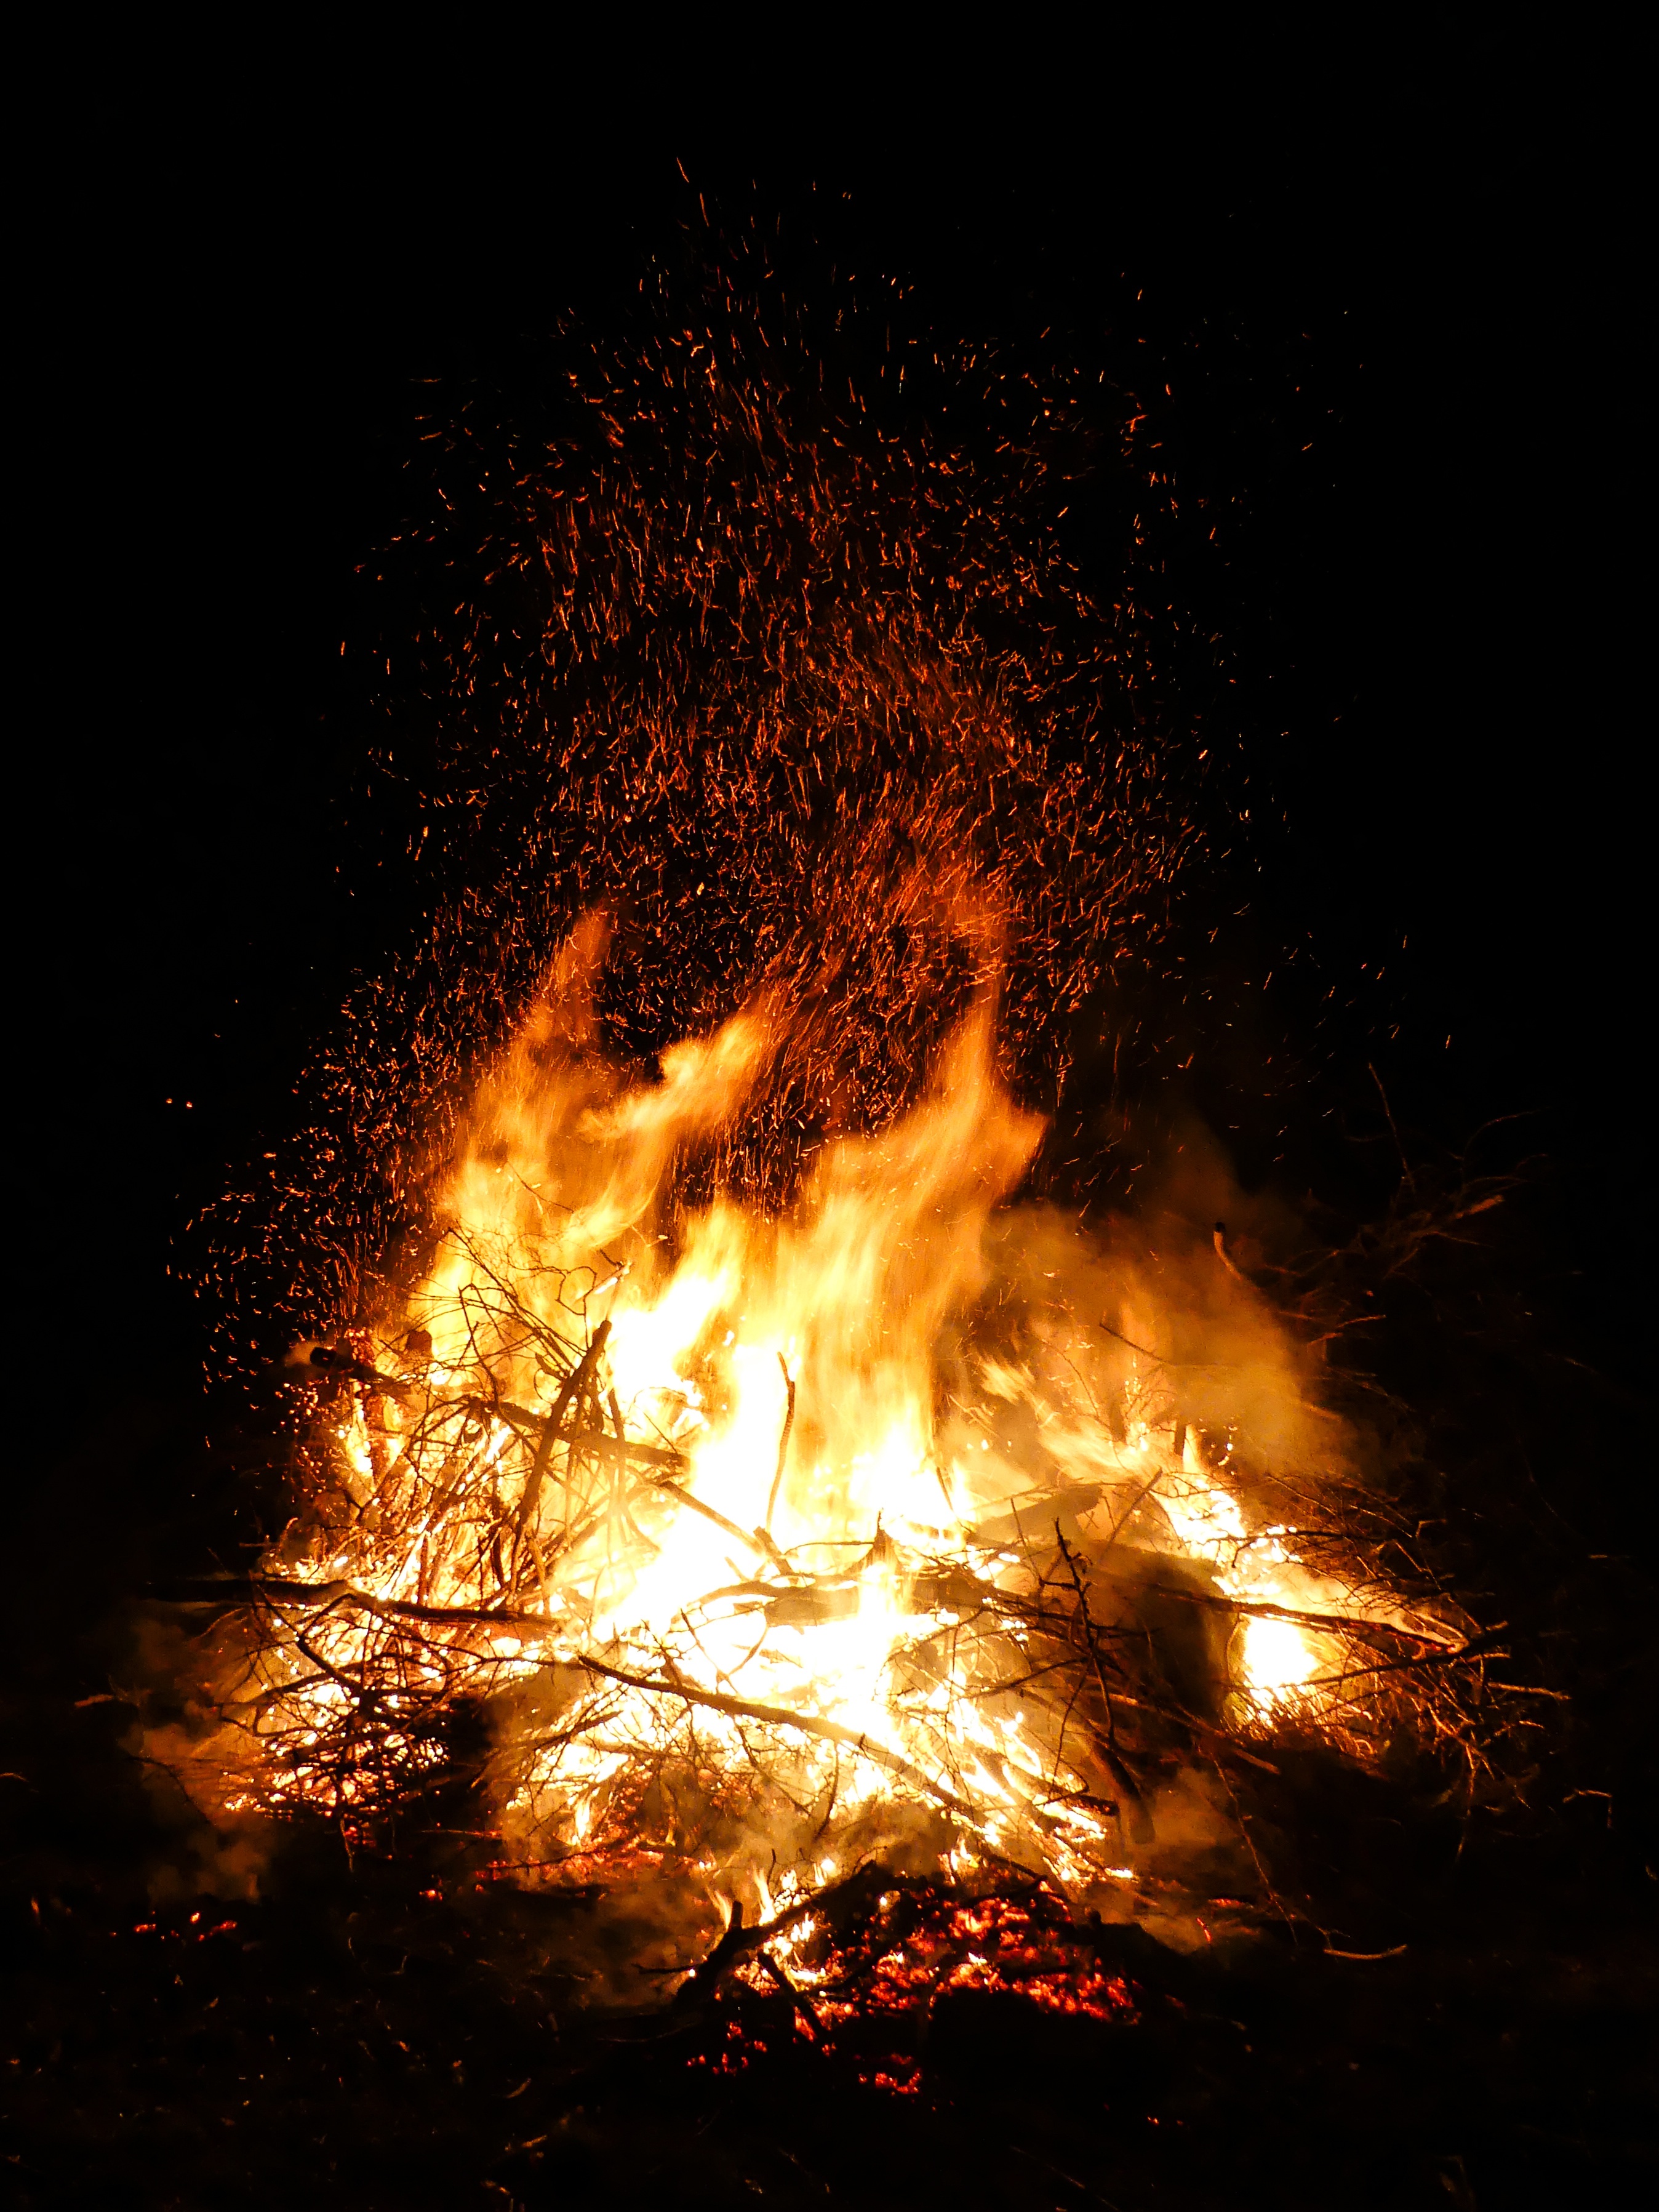
glowing, wood, night, flame, fire, fireplace, firewood, yellow, campfire, bonfire, heat, inferno, radio, burn, brand, aesthetic, hot, blaze, hell, easter, embers, wood fire, funeral pyre, conflagration, easter fire, fire circle